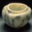
Label: bowl